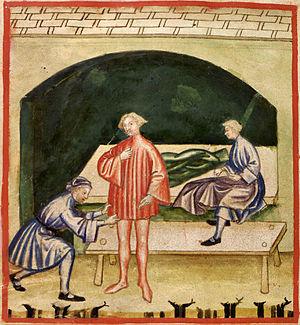
La Renaissance à Lyon concerne l'histoire de la cité lyonnaise durant la Renaissance.
Un drapier est une personne dont l'activité est de fabriquer des draps et de les vendre.
L’histoire de la soierie à Lyon comprend l'étude de l'ensemble des acteurs de l'industrie de la soie à Lyon. Le secteur soyeux lyonnais tout au long de son histoire comprend toutes les étapes de la fabrication et de la vente d'un tissu en soie à partir de la soie grège : filature, création d'un motif, tissage, apprêt, commercialisation. L'ensemble du secteur est dénommé la « Fabrique ».